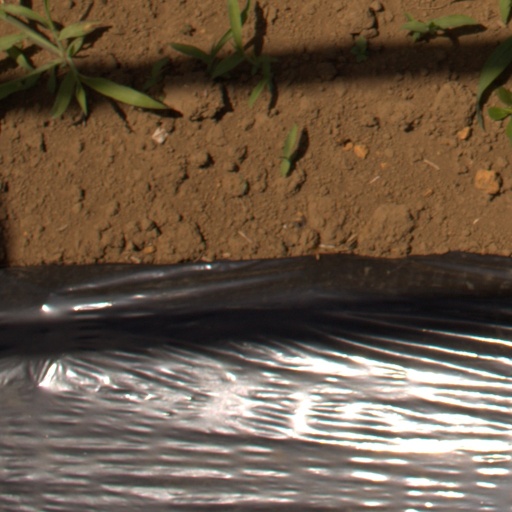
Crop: Jerusalem artichoke